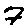
Label: 7